SS Mona's Isle (1882)

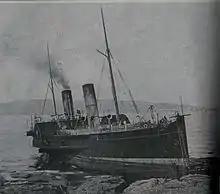
"Mona's Isle" ashore at Poolvaish

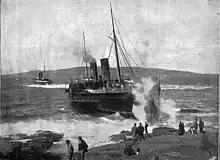
"Tynwald" attempts to tow "Mona's Isle" off the rocks at Scarlett Point.

In September 1892 she went aground at Scarlett Point, Castletown, while rounding the south of the Island, homeward bound from Dublin. She was fast aground for two days, and was re-floated after assistance from , her passengers having previously been landed onto the rocks by way of a rather precarious ladder from her bows.